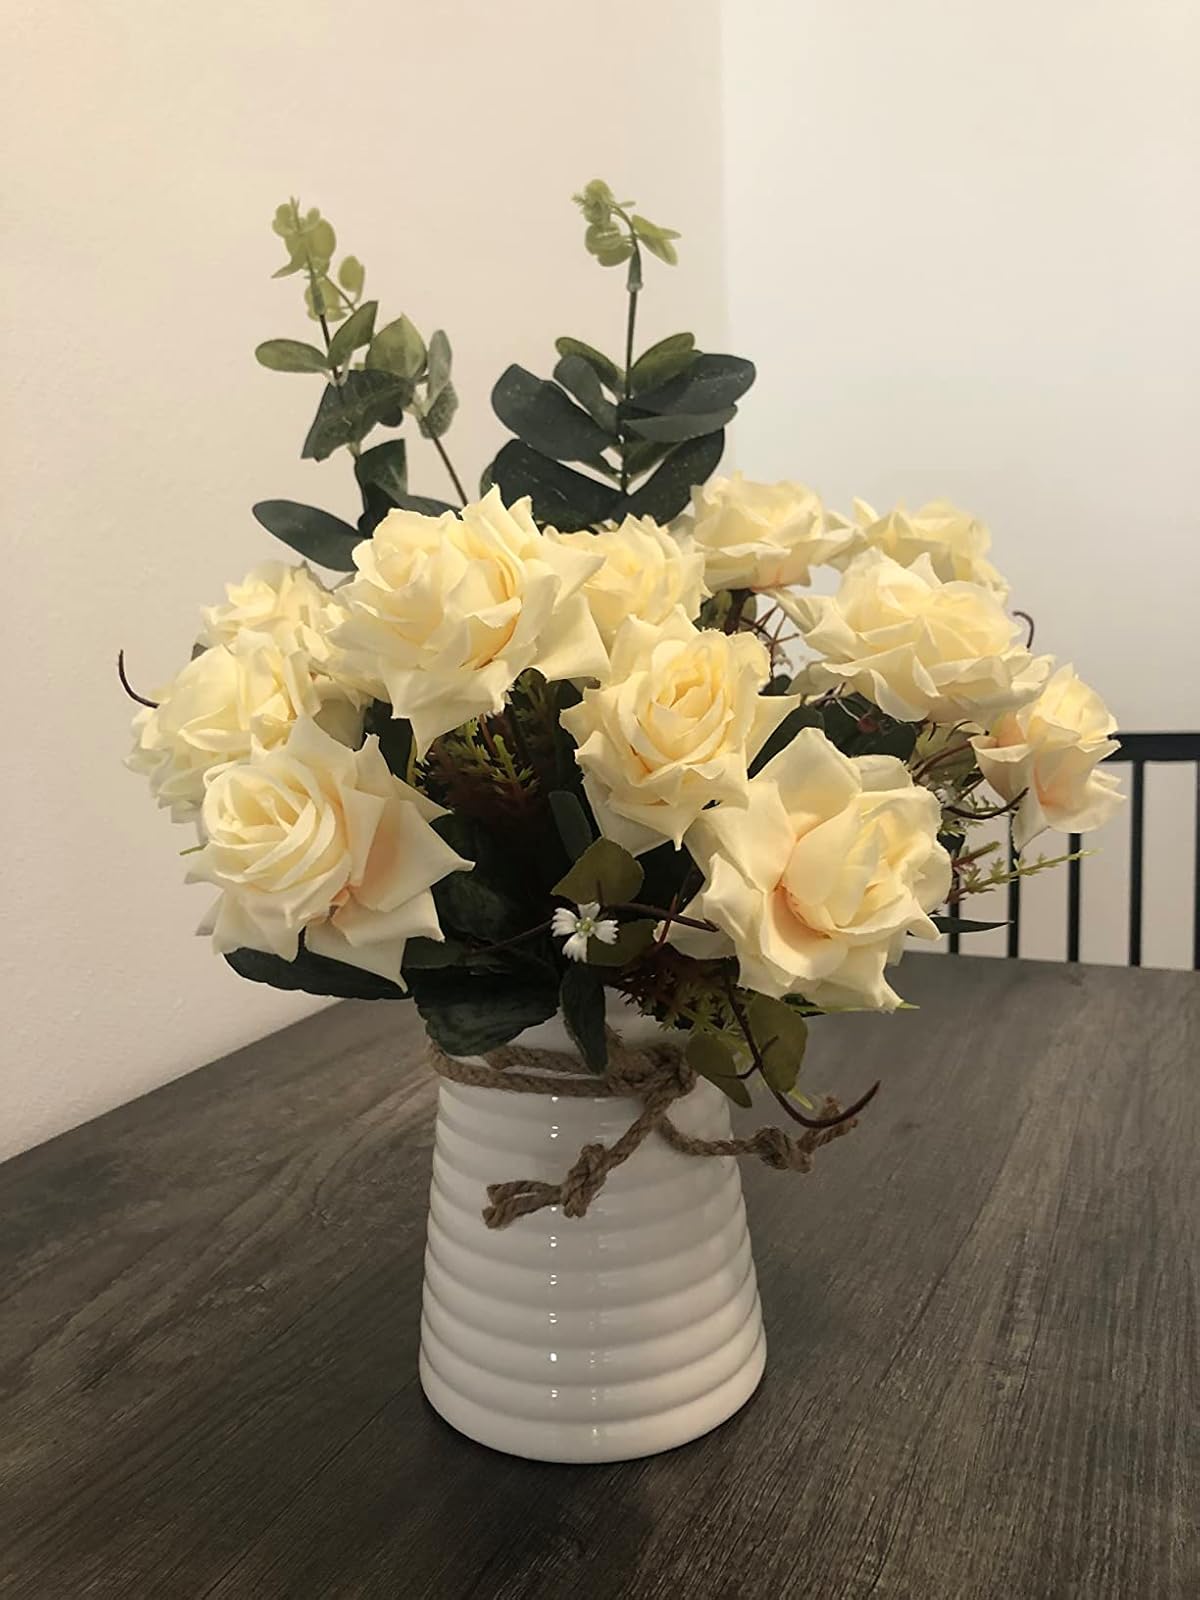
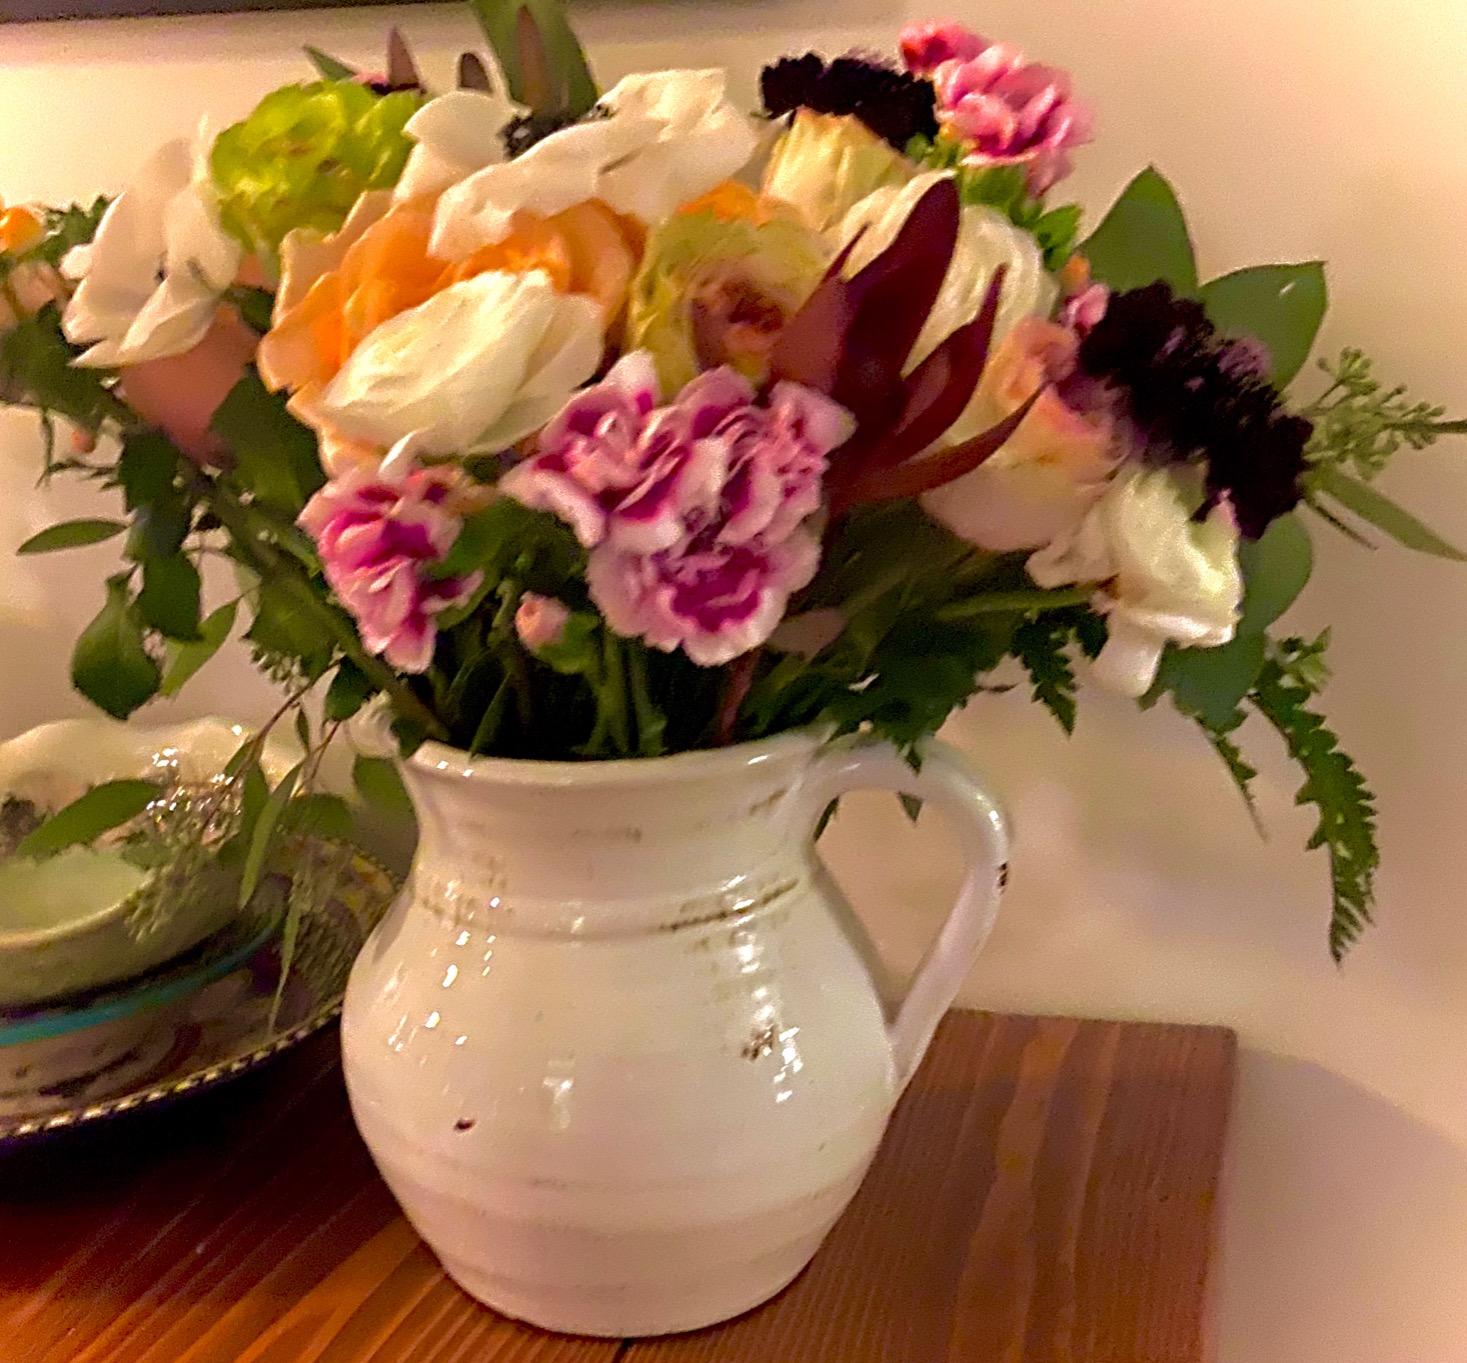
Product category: vase
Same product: no